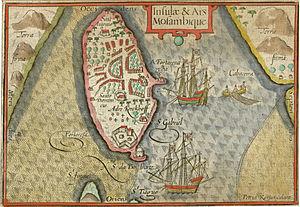
La forteresse de Saint-Sébastien sur l'île de Mozambique est la plus ancienne forteresse toujours debout en Afrique subsaharienne. La construction de la forteresse par les Portugais débute en 1558 et dure environ 50 ans. Elle est classée au patrimoine mondial de l'Humanité par l'Unesco depuis 1991.
L’histoire du Mozambique dans sa période préhistorique est mal connue mais les premiers habitants de la région sont des ancêtres des Bochimans, qui sont progressivement chassés du territoire du futur Mozambique, entre le Iᵉʳ et le IVᵉ siècle, par des vagues de peuplements de locuteurs des langues bantoues, arrivant par la vallée du Zambèze.